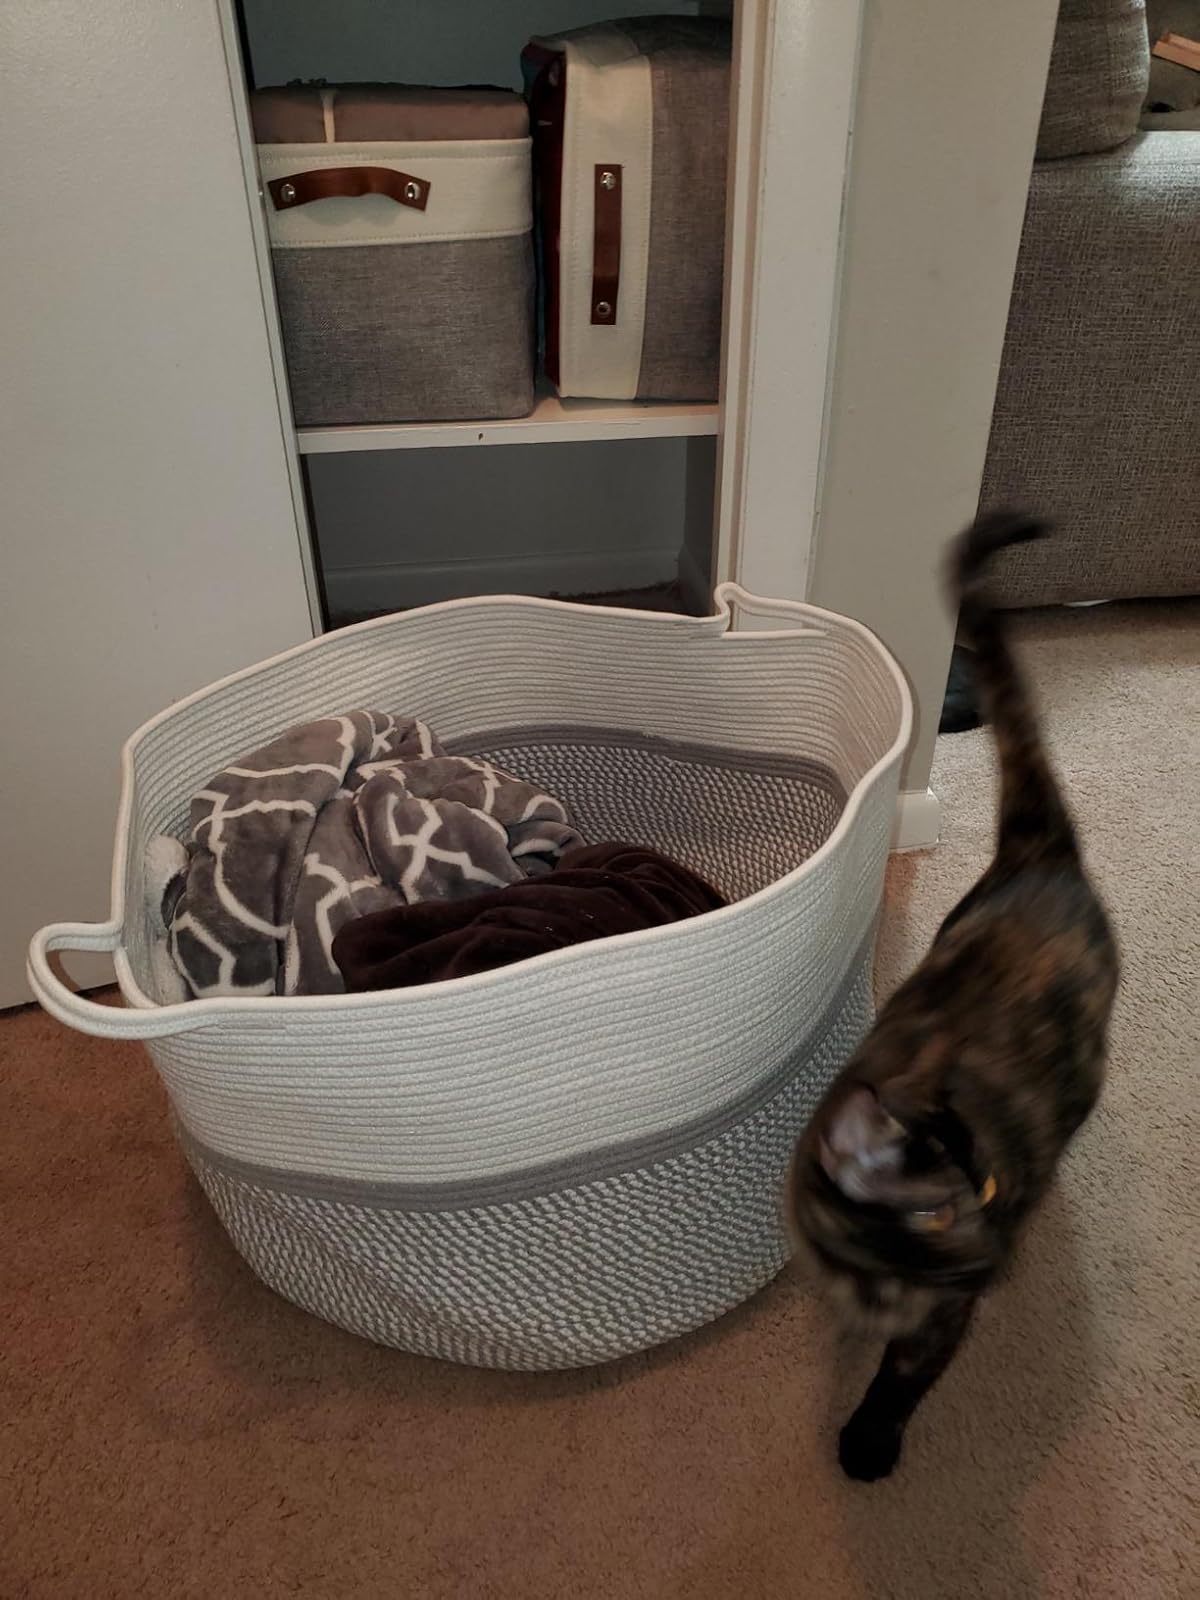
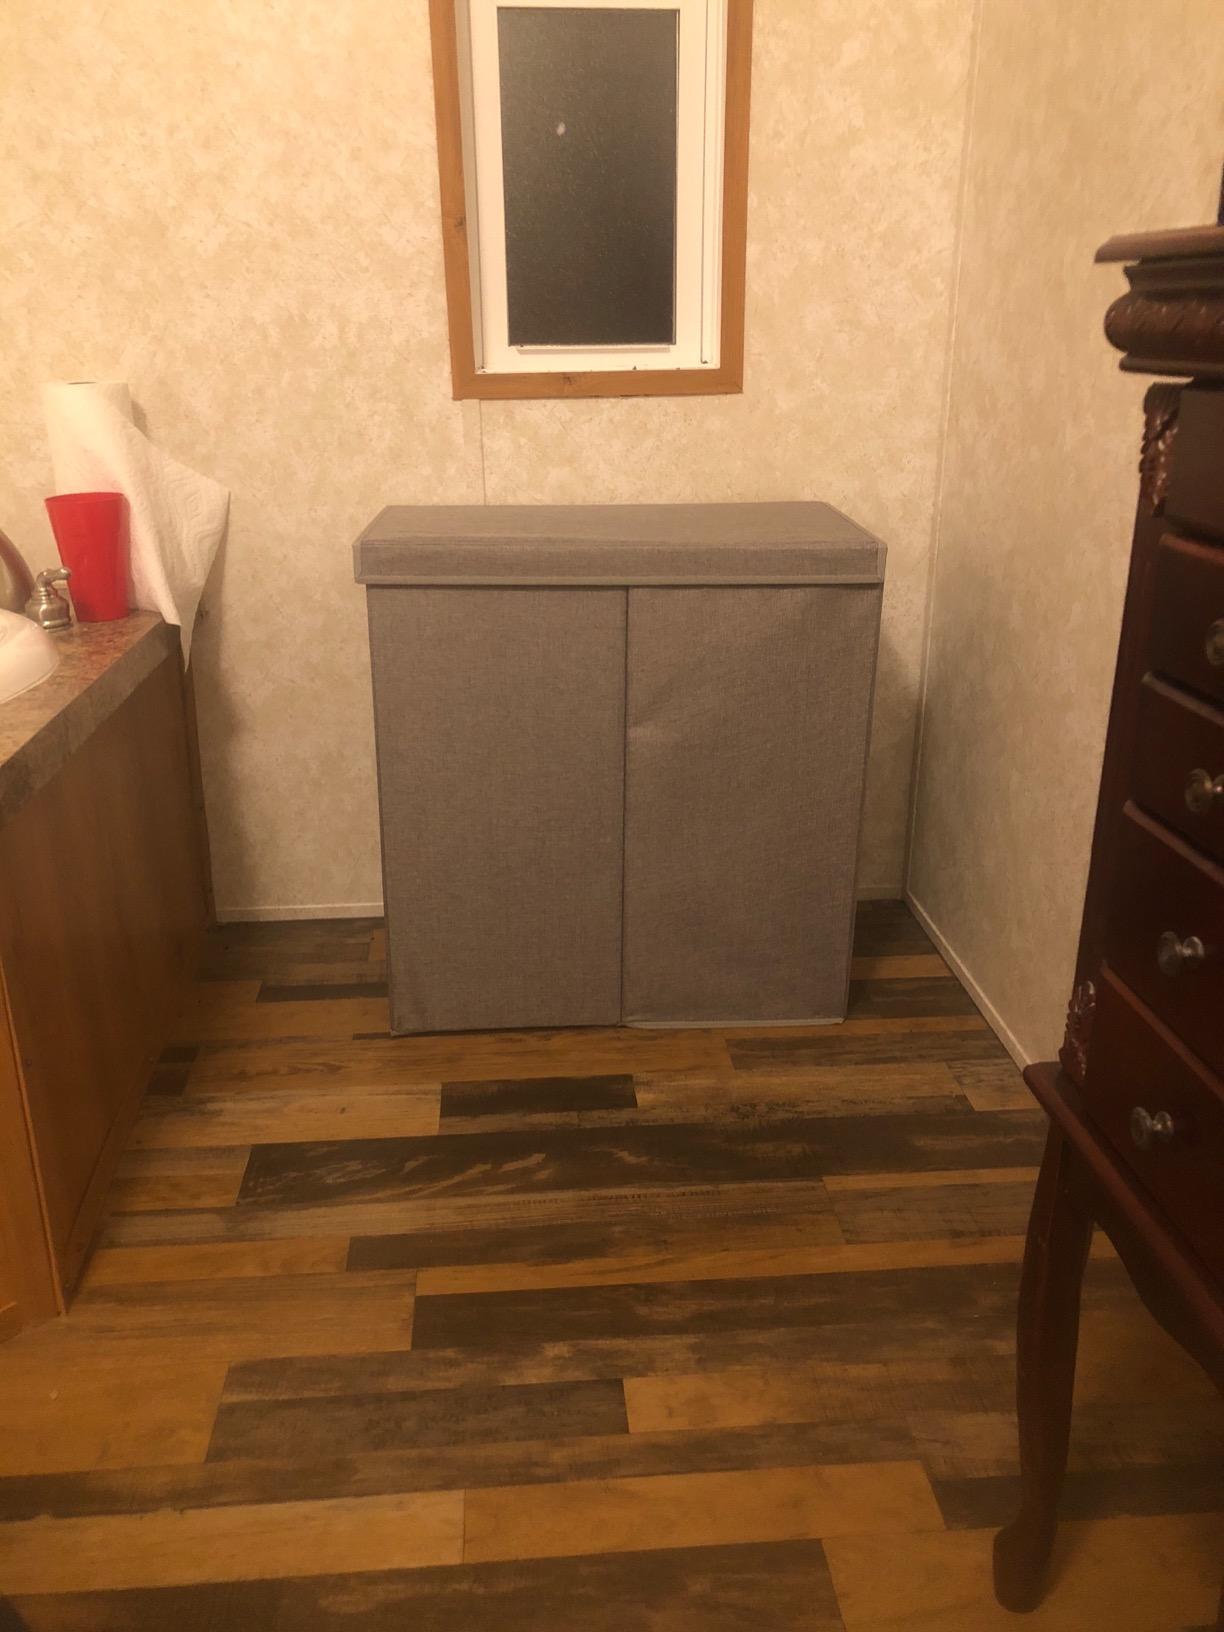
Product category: items_hamper
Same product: no